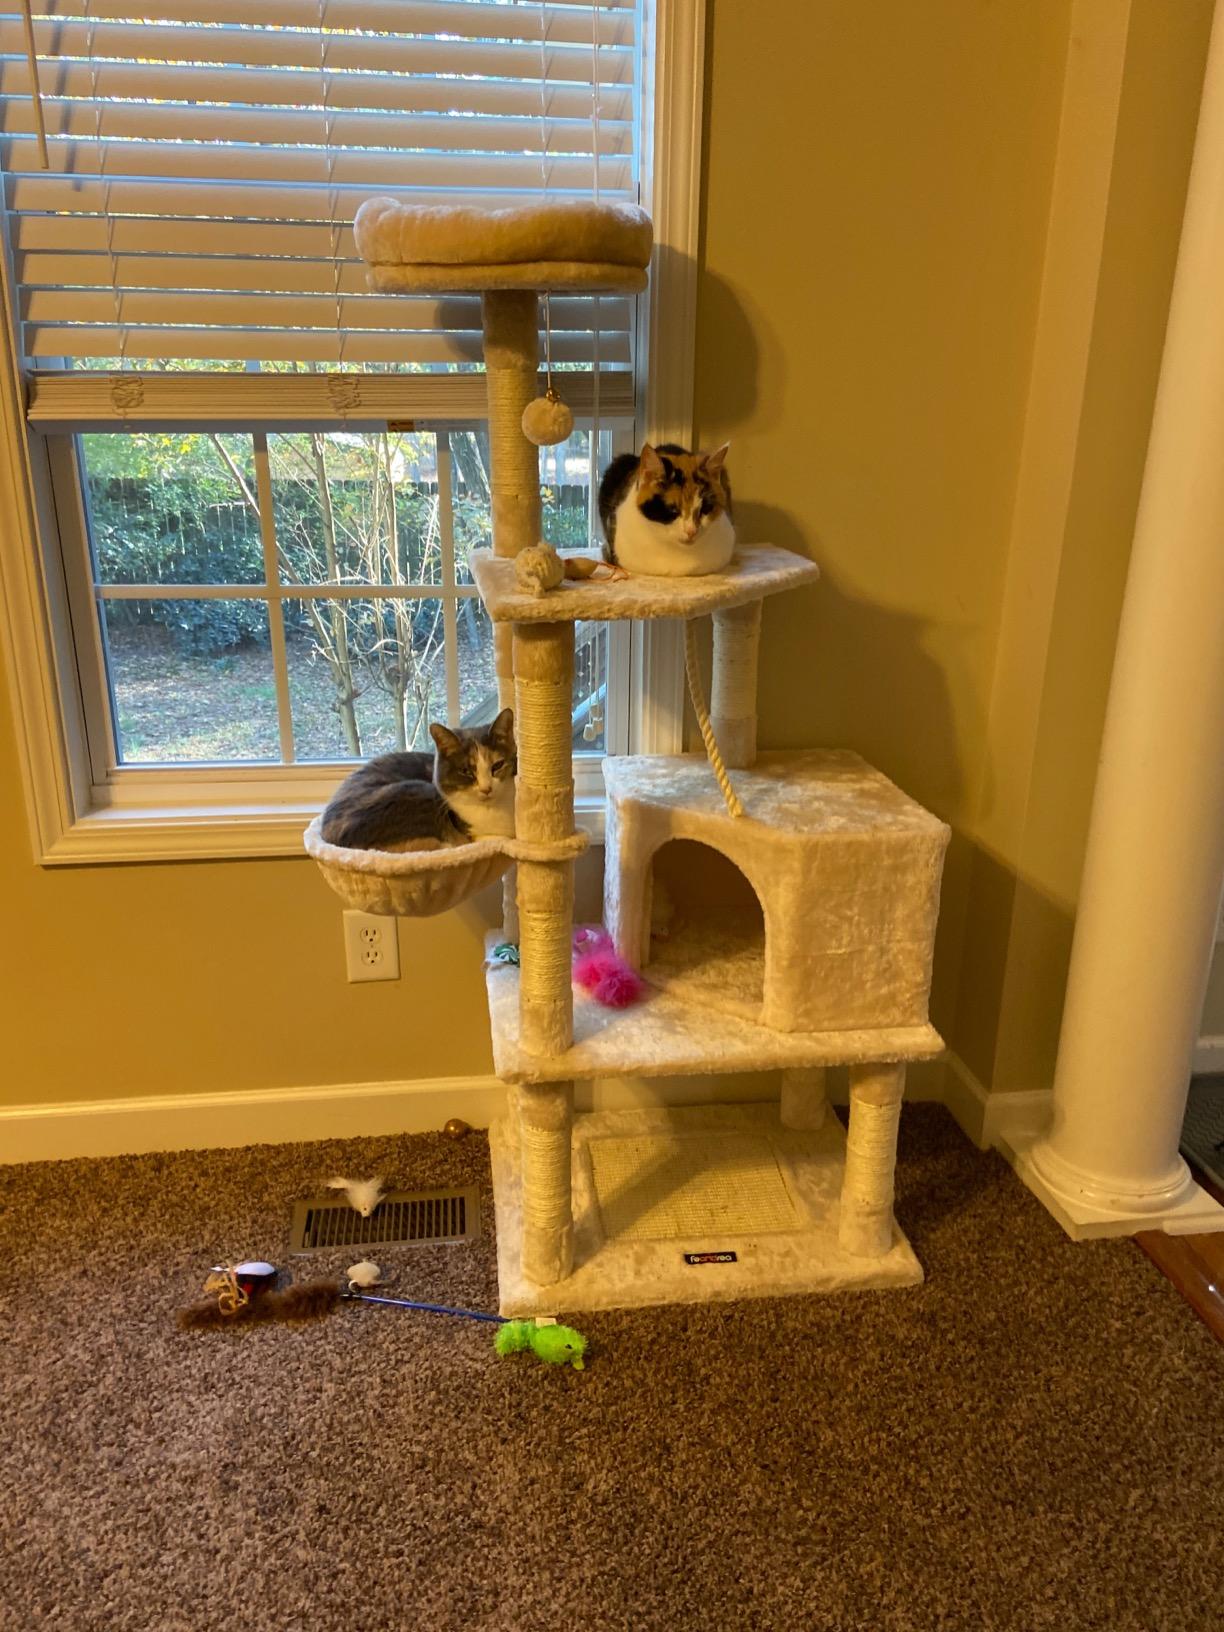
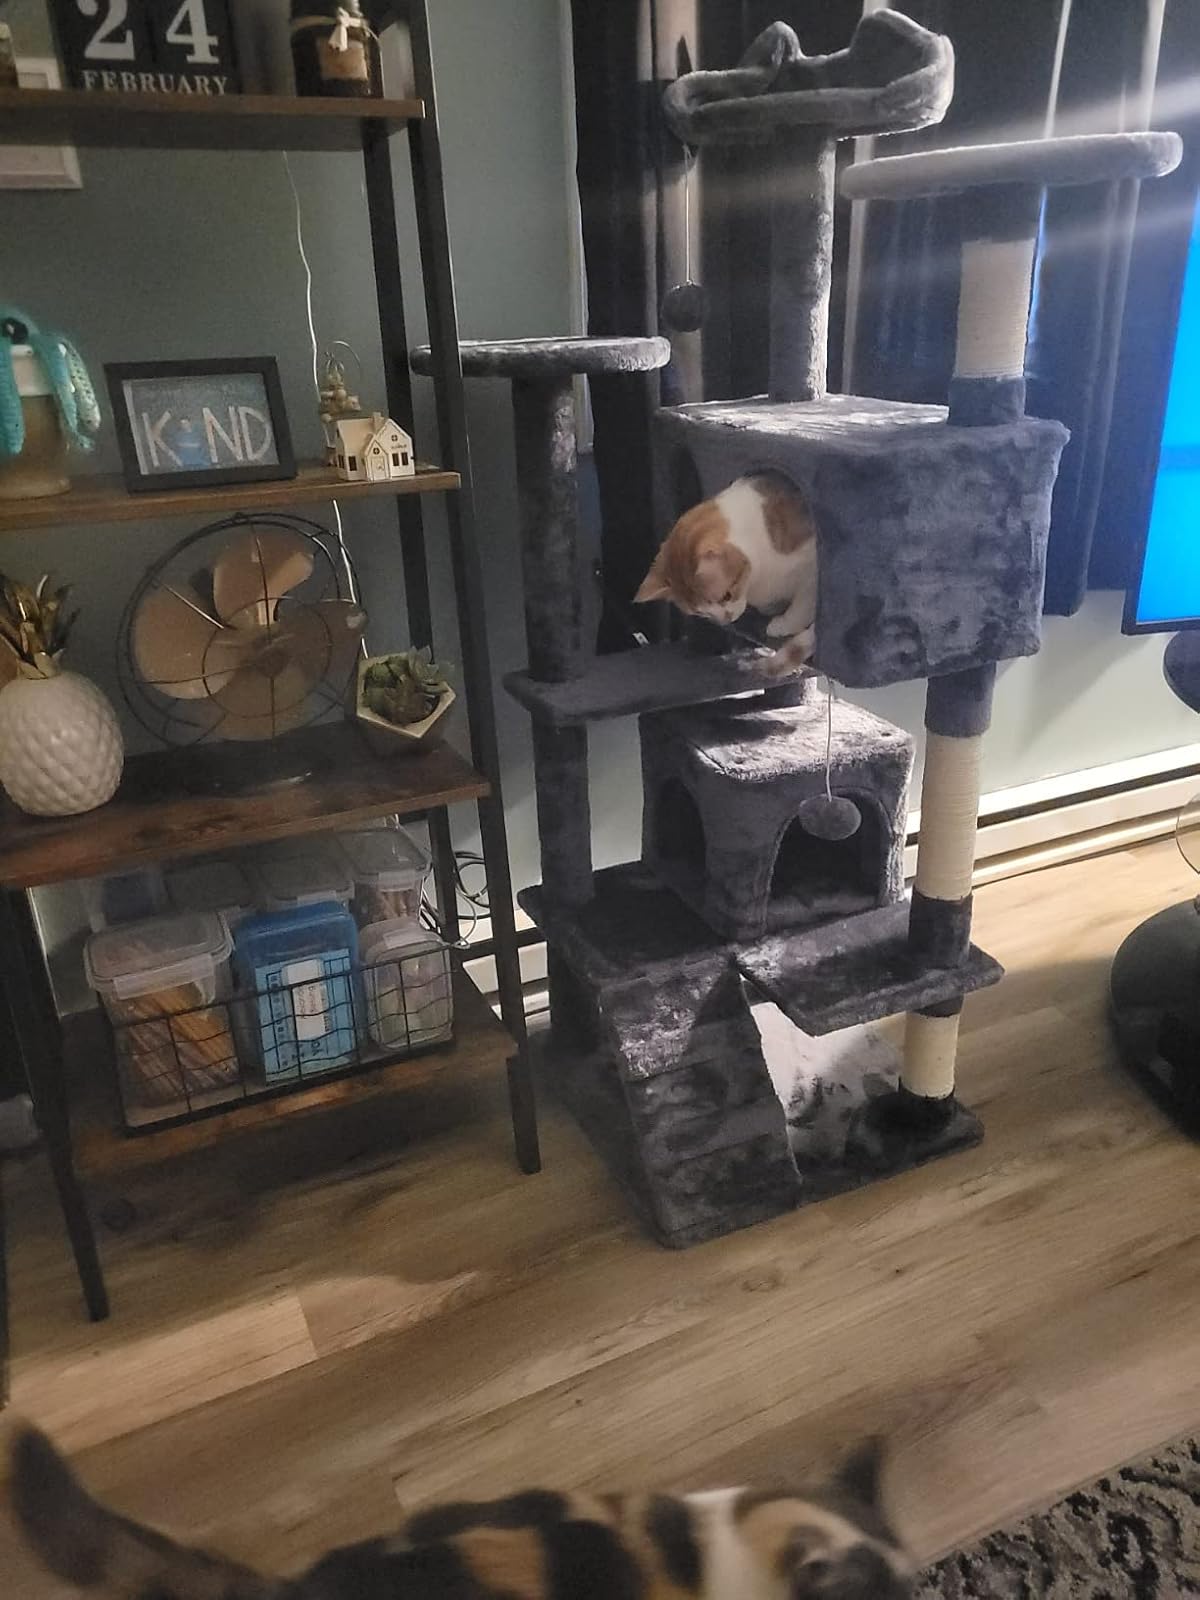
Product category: items_cat tree
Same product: no